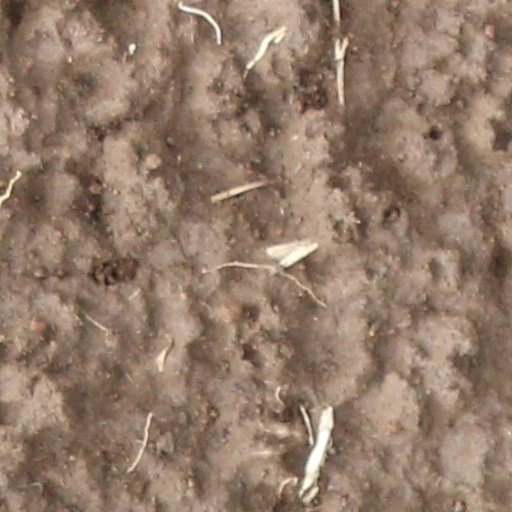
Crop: wheat